Lake Forest Cemetery

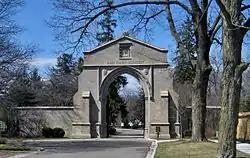
The Barrell Memorial Gate at the entrance of Lake Forest Cemetery on Lake Avenue

Lake Forest Cemetery is a rural cemetery in Lake Forest, Illinois, United States. The site was first identified for burial in 1857 when the town of Lake Forest was planned. Later, William Le Baron Jenney designed a winding road system and Ossian Cole Simonds developed the landscape scheme.